Roscoe Arbuckle

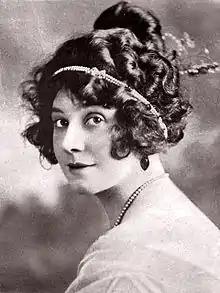
Minta Durfee, cover of "Photoplay", December 1915

Arbuckle was regarded by those who knew him closely as a good-natured man who was shy around women, and he had been described as "the most chaste man in pictures." However, studio executives, fearing negative publicity by association, warned Arbuckle's industry friends and fellow actors (many of whose careers they controlled) not to publicly defend him. Charlie Chaplin told reporters that he could not believe that Arbuckle was guilty, having known him since they both worked at Keystone in 1914. Chaplin "knew Roscoe to be a genial, easy-going type who would not harm a fly." Buster Keaton issued a public statement in support of Arbuckle that resulted in a mild reprimand from Keaton's studio. Actor William S. Hart, who had never met or worked with Arbuckle, issued a number of damaging public statements presuming Arbuckle's guilt. Arbuckle later wrote a premise for a film parodying Hart as a thief, bully and wifebeater. Keaton purchased the premise, and the resulting film, "The Frozen North", was released in 1922, almost a year after the scandal first emerged. Keaton cowrote, directed and starred in the film, and Hart refused to speak to Keaton for many years afterward.